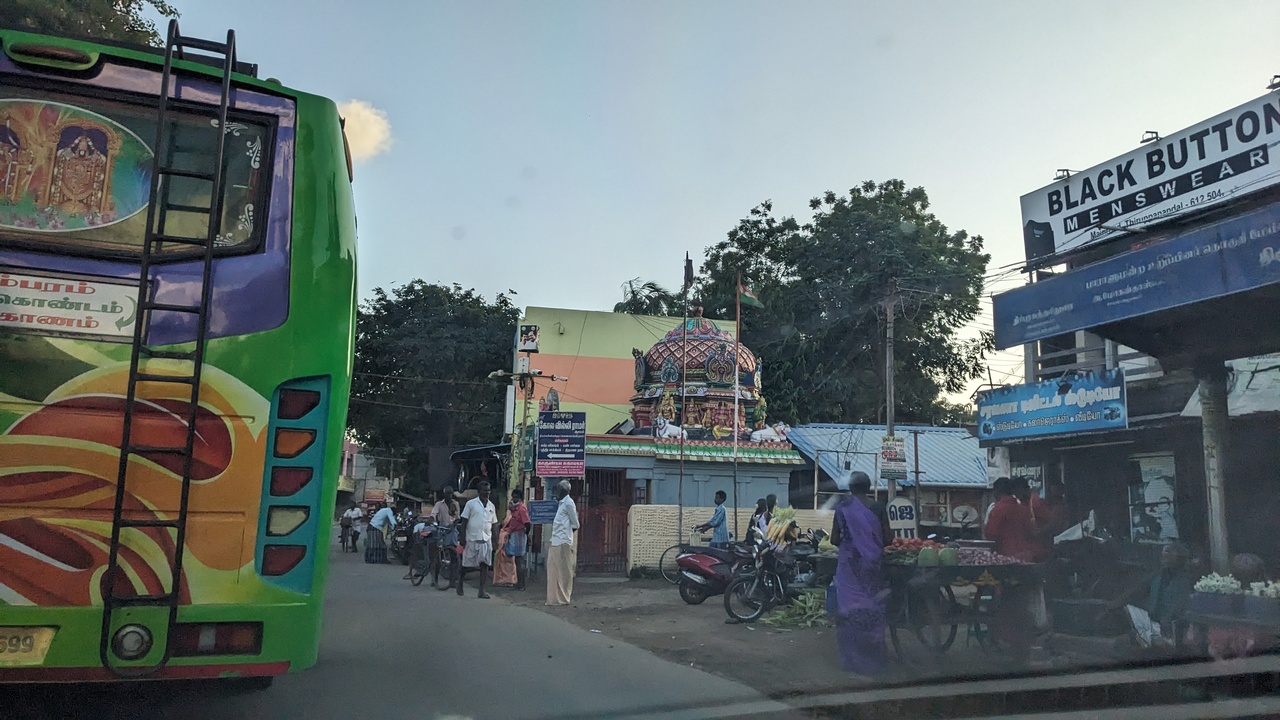
Photos taken from a trip to South eastern Tamilnadu